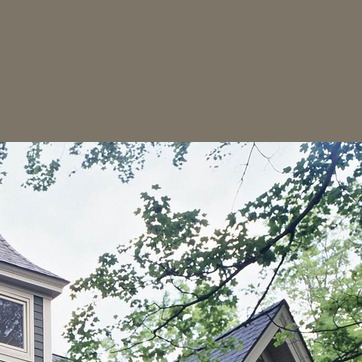
Material: sky